Darius Milhaud

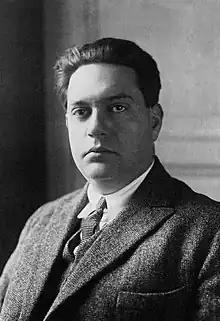
Milhaud in 1923

Darius Milhaud (4 September 1892 – 22 June 1974) was a French composer, conductor, and teacher. He was a member of Les Six—also known as "The Group of Six"—and one of the most prolific composers of the 20th century. His compositions are influenced by jazz and Brazilian music and make extensive use of polytonality. Milhaud is considered one of the key modernist composers. He taught many future jazz and classical composers, including Burt Bacharach, Dave Brubeck, Philip Glass, Steve Reich, György Kurtág, Karlheinz Stockhausen and Iannis Xenakis among others.